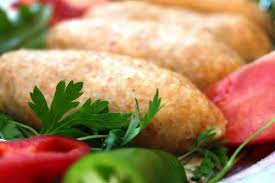
Yemek: icli_kofte